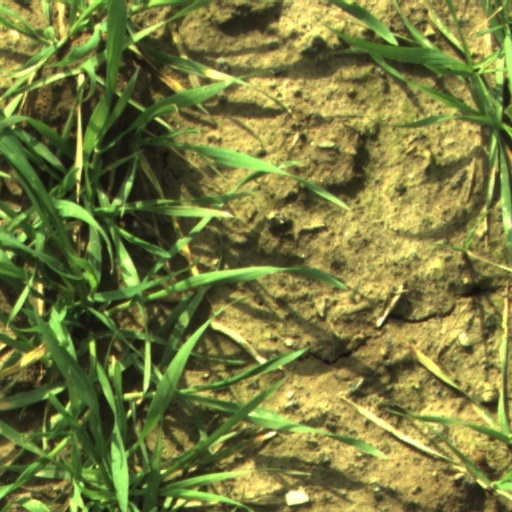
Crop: wheat